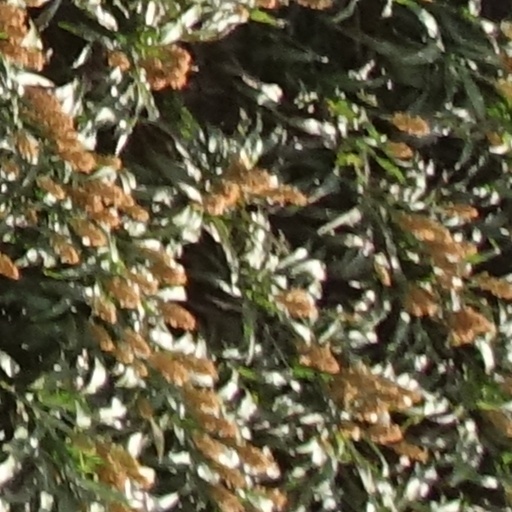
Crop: sorghum